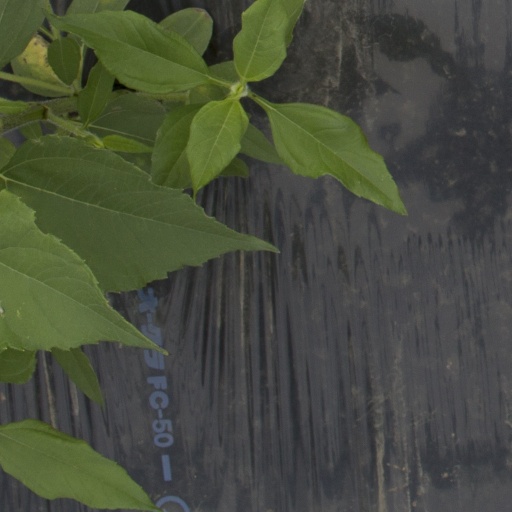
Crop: Jerusalem artichoke